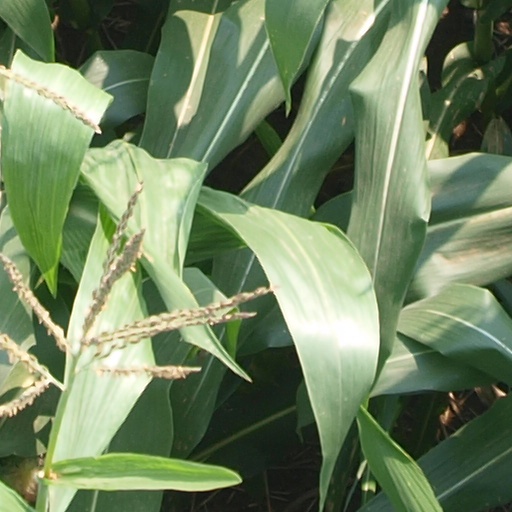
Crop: maize; corn